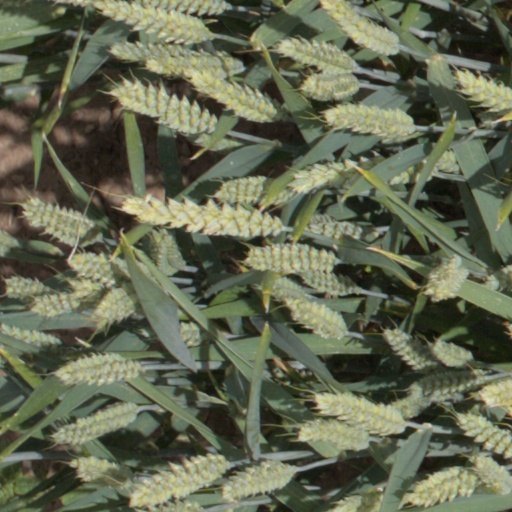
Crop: wheat